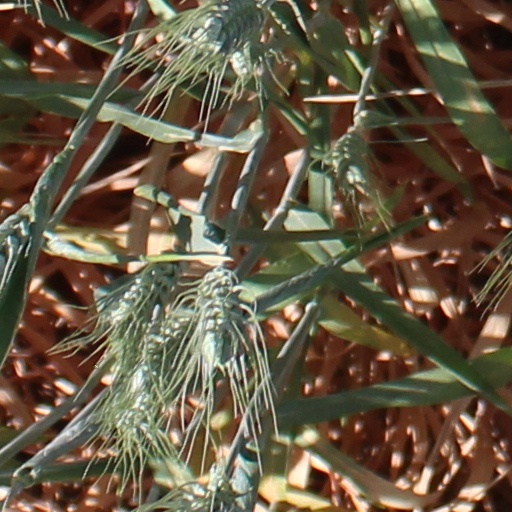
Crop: wheat